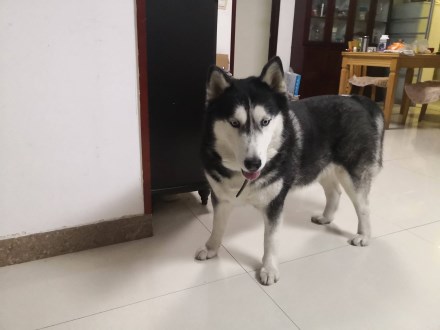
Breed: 1160-n000003-Siberian_husky